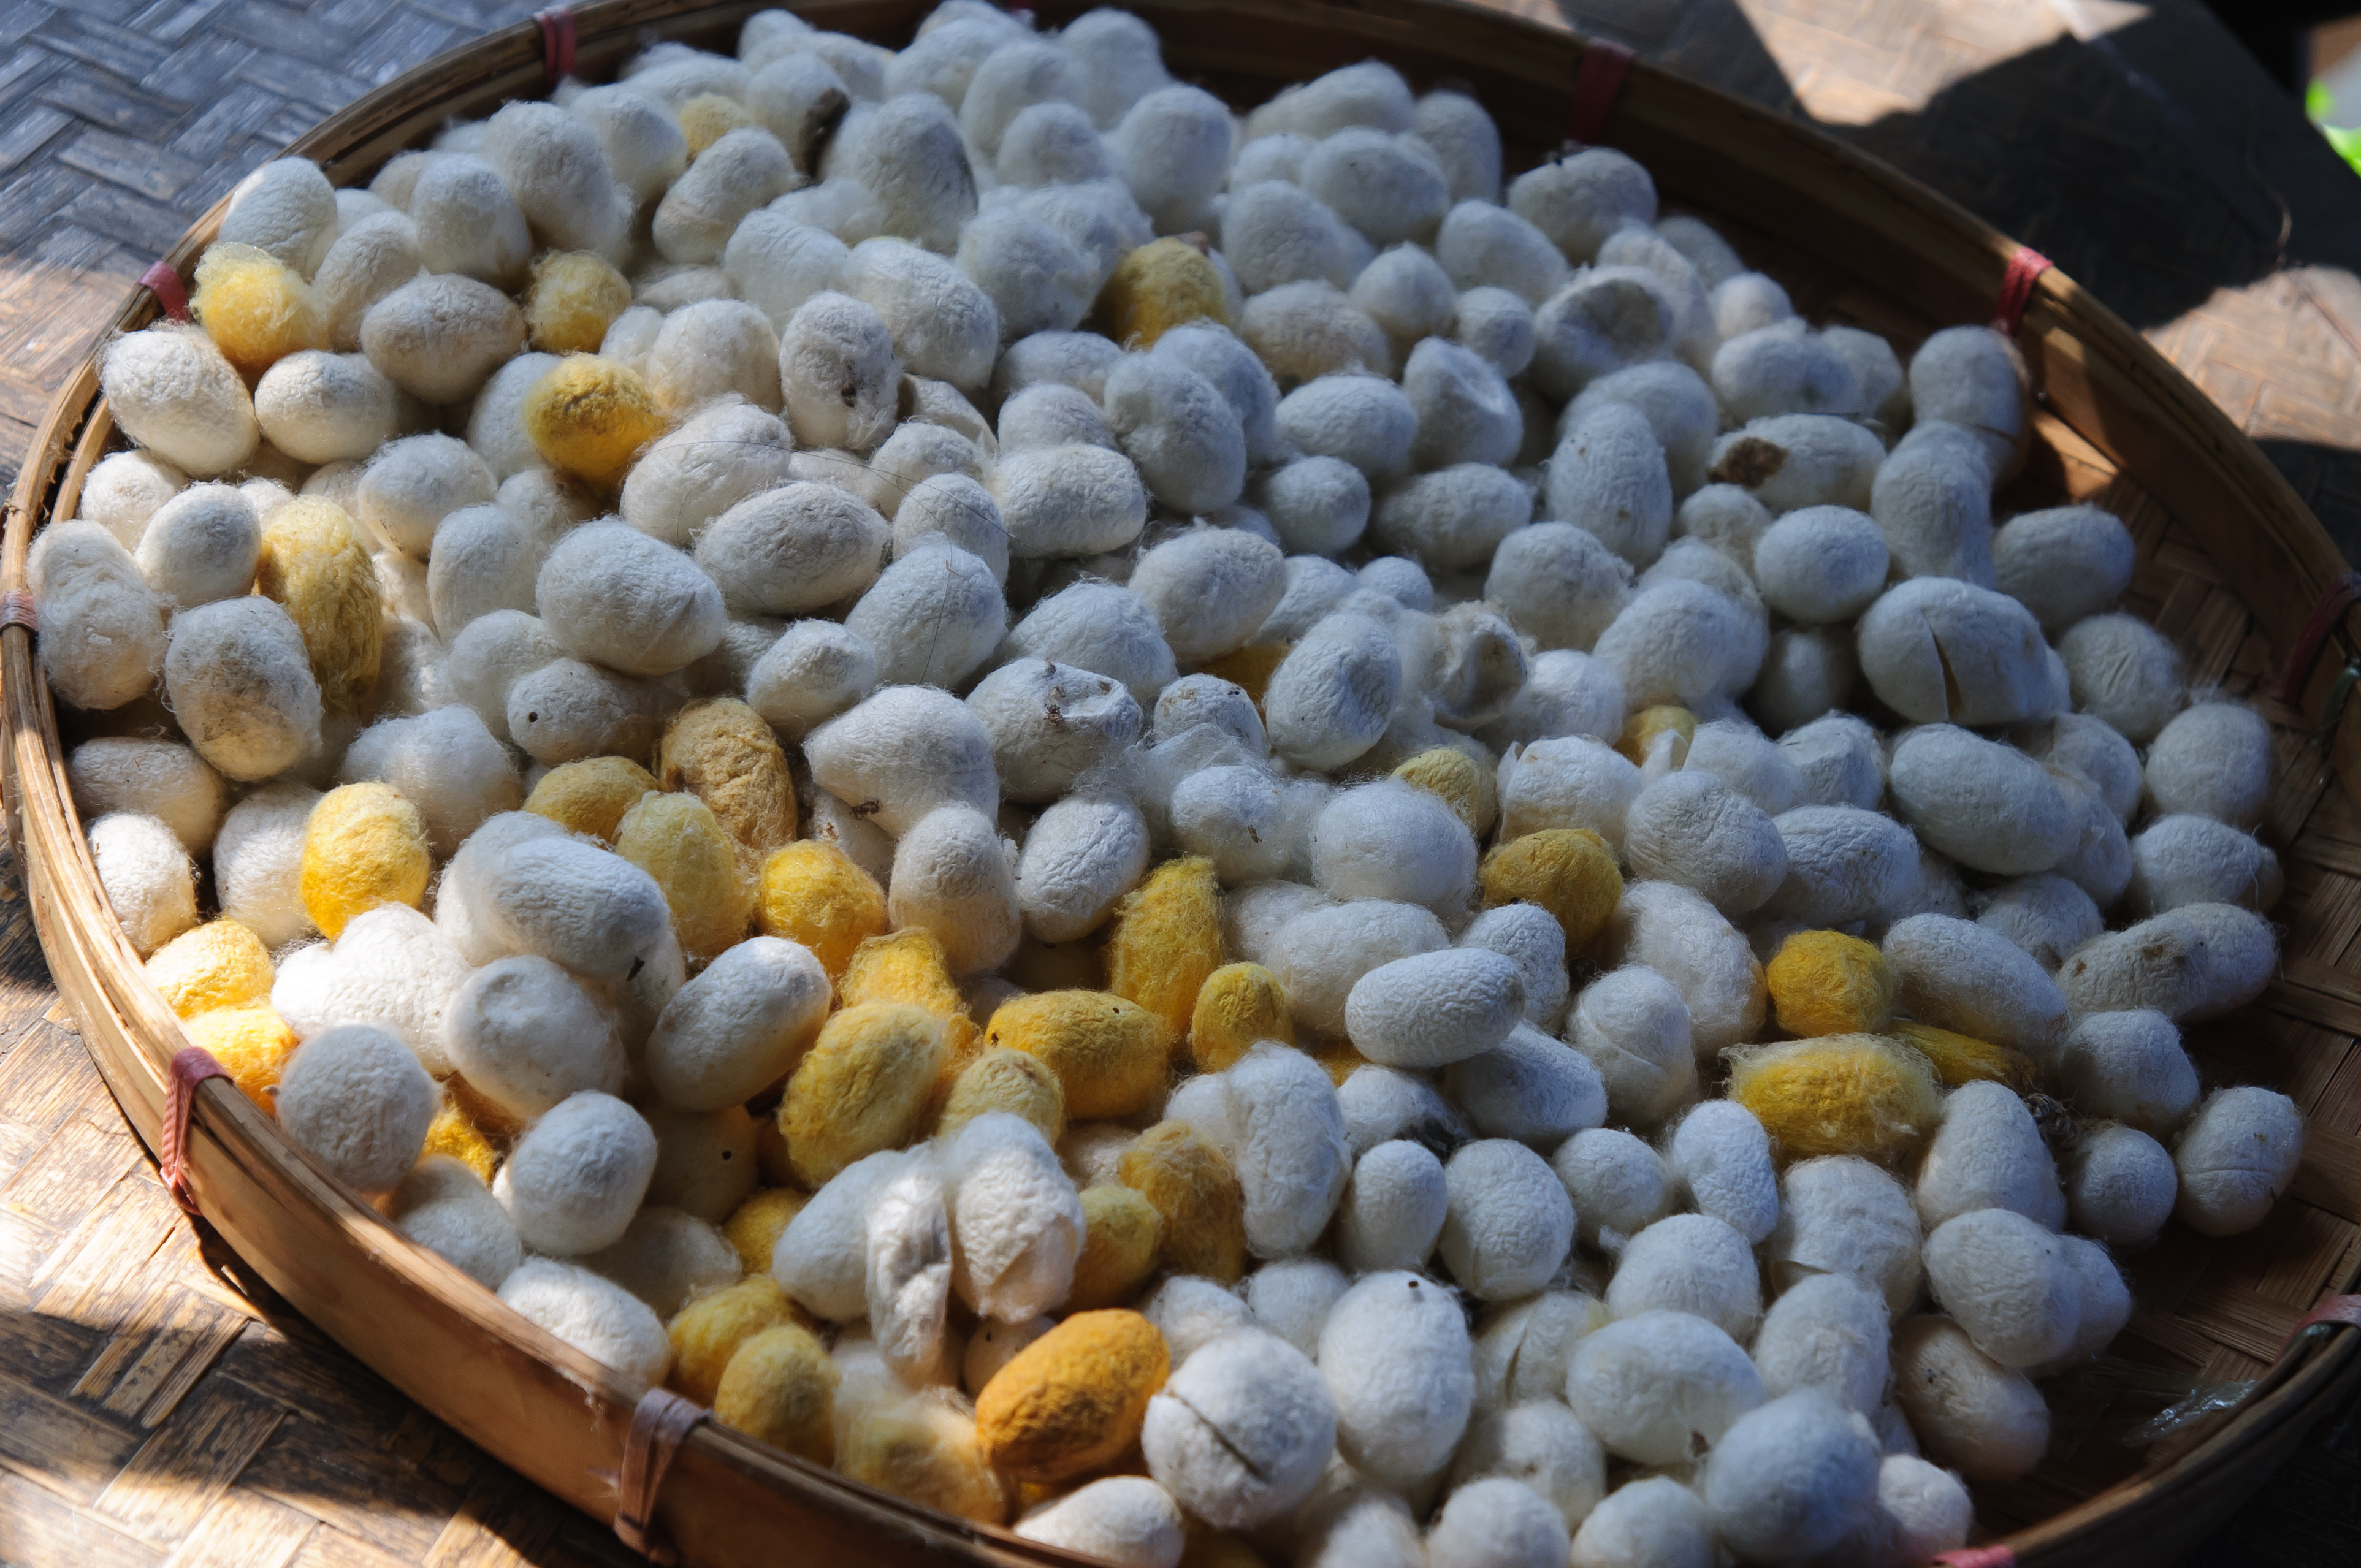
plant, fruit, dish, food, produce, crop, pebble, nikon, cuisine, thailand, d300, thailandia, chiangmai, tonpao, flowering plant, land plant